Yoshiki Inamura

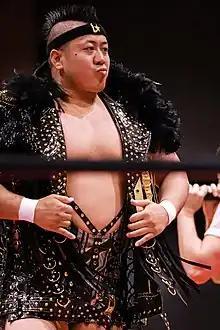
Inamura in May 2023

is a Japanese professional wrestler. He is signed to Pro Wrestling Noah, but is currently on excursion with WWE, making appearances on their NXT brand.